Victoria of Baden

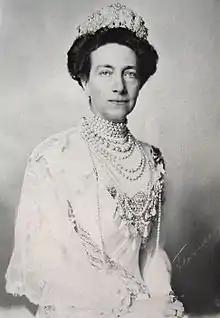
Queen Victoria in 1910

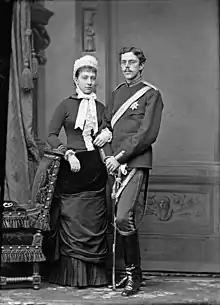
Crown Princess Victoria and Crown Prince Gustaf of Sweden, 1880s

Victoria of Baden (7 August 1862 – 4 April 1930) was Queen of Sweden from 8 December 1907 until her death in 1930 as the wife of King Gustaf V. She was politically active in a conservative fashion during the development of democracy and known to be pro-German during the First World War.